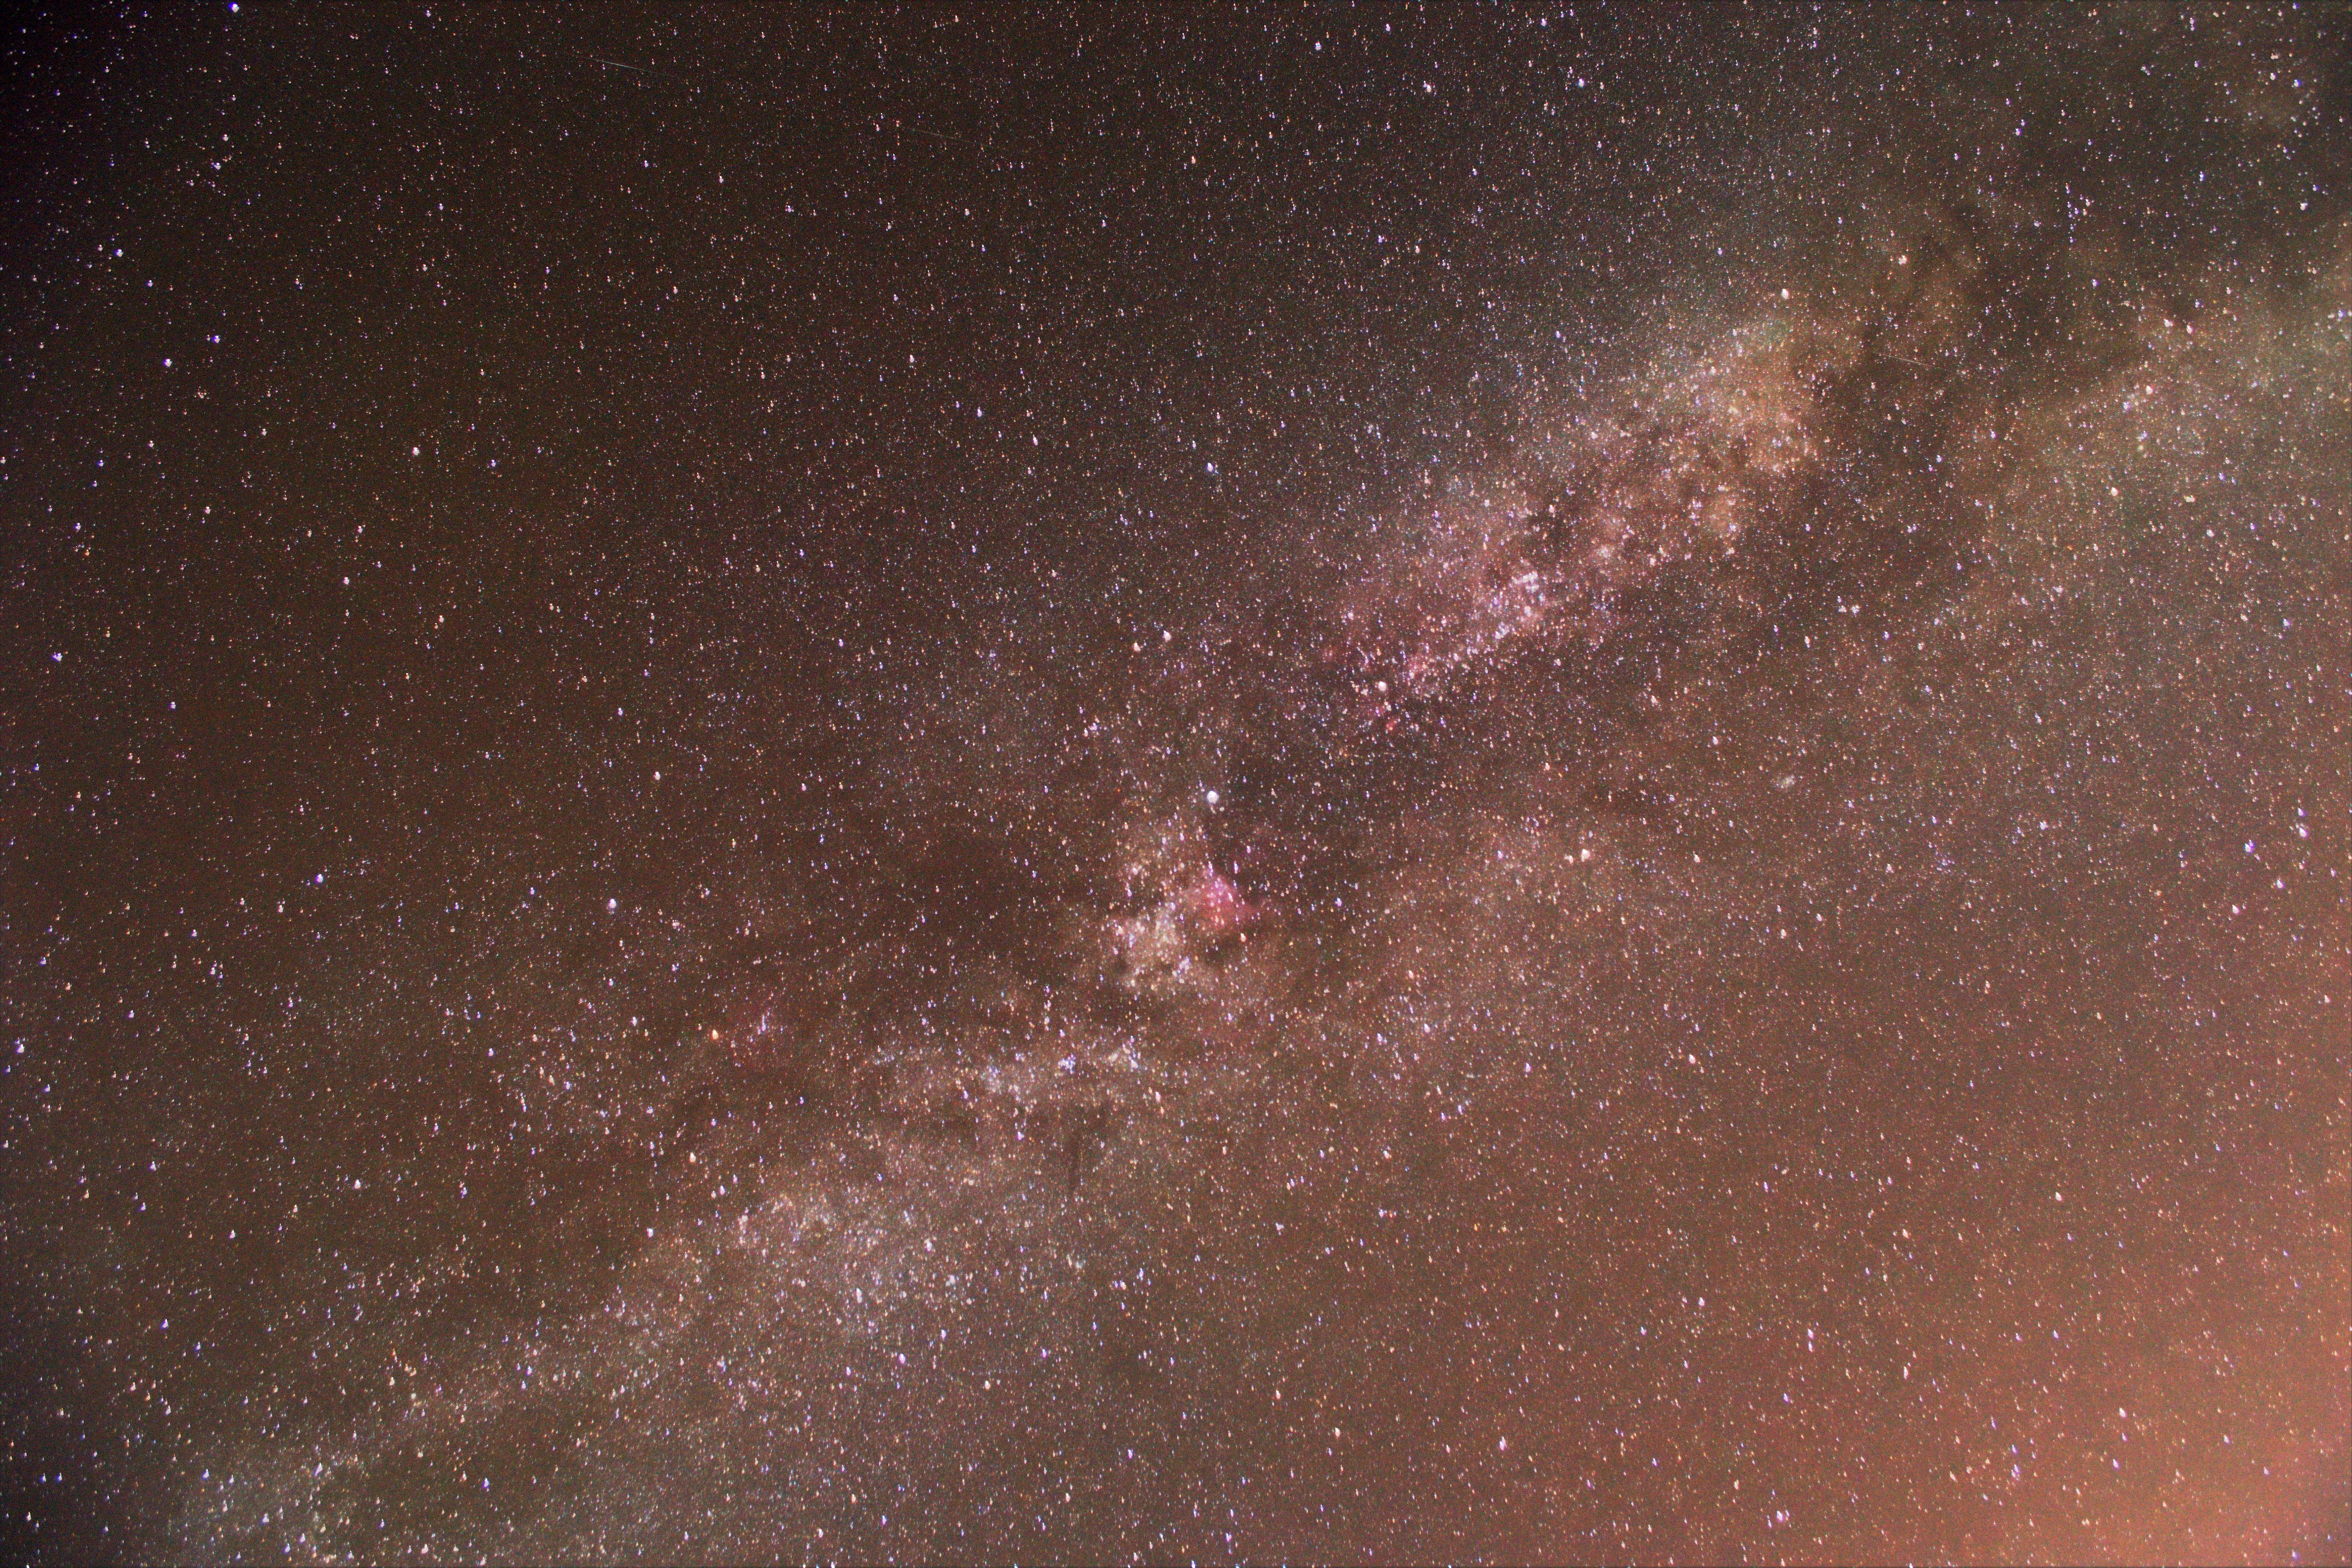
star, milky way, atmosphere, space, galaxy, night sky, nebula, outer space, astronomy, universe, starry sky, astro, astronomical object, galaxies, spiral galaxy